Serbian Patriarchate of Peć

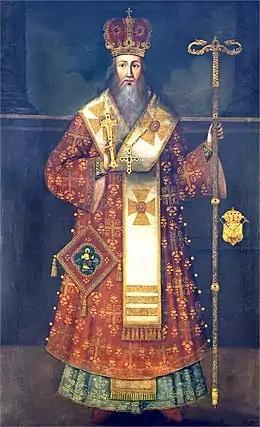
Serbian Patriarch Arsenije III, leader of the First Great Serbian Migration in 1690

Serbian Patriarchate of Peć was restored in 1557, due to the mediation of some highly influential dignitaries in Turkish Court. During the second half of the reign of Turkish Sultan Suleiman I (1520–1566), one of the most notable Ottoman statesmen was pasha Mehmed Sokolović, who served as one of the Viziers since 1555 and later became Grand Vizier (1565–1579). By birth, he was an Orthodox Serb, taken from his family as a boy under the rule of Devşirme and converted into Islam. In spite of that, he later restored ties with his family, and in 1557 his cousin Makarije, one of the Serbian Orthodox bishops, was elected the new Serbian Patriarch of Peć.